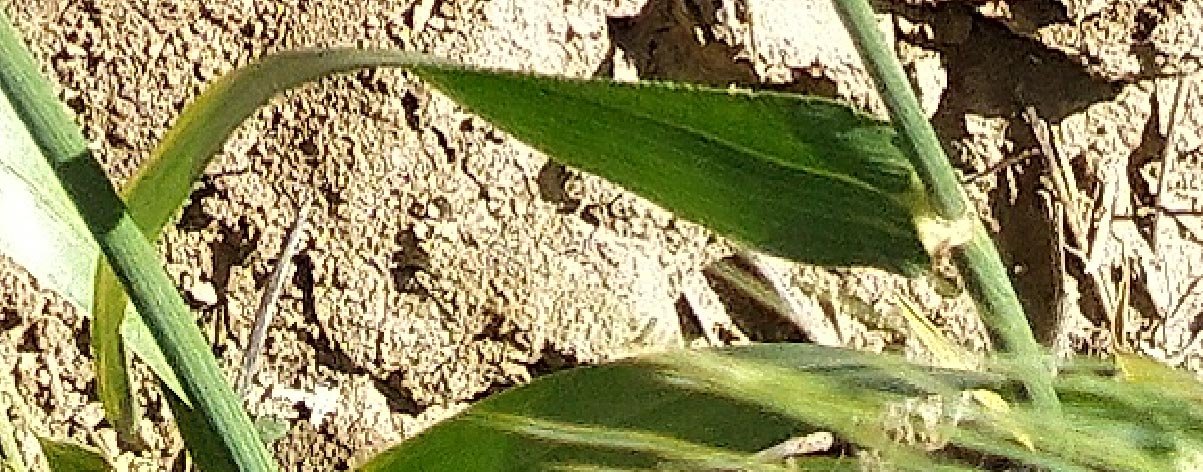
Label: Wheat___Healthy